Charitable activities of the Knights of Columbus

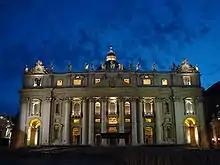
The order contributed towards the renovation of the façade of St. Peter's Basilica.

In 1965, the Knights donated the land in Rome for the building of the Paul VI Audience Hall. The "Vicarius Christi" Fund has an endowment of US$20 million. Since its establishment in 1981, the fund has generated over $57 million for the Pope's personal charities. The funds are invested in loans to churches.